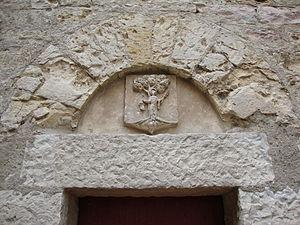
St.Laurent-des-Arbres (Gard, Fr) blason en relief au-dessus d'une porte de l'église-château
Saint-Laurent-des-Arbres est une commune française située dans le département du Gard, en région Occitanie.